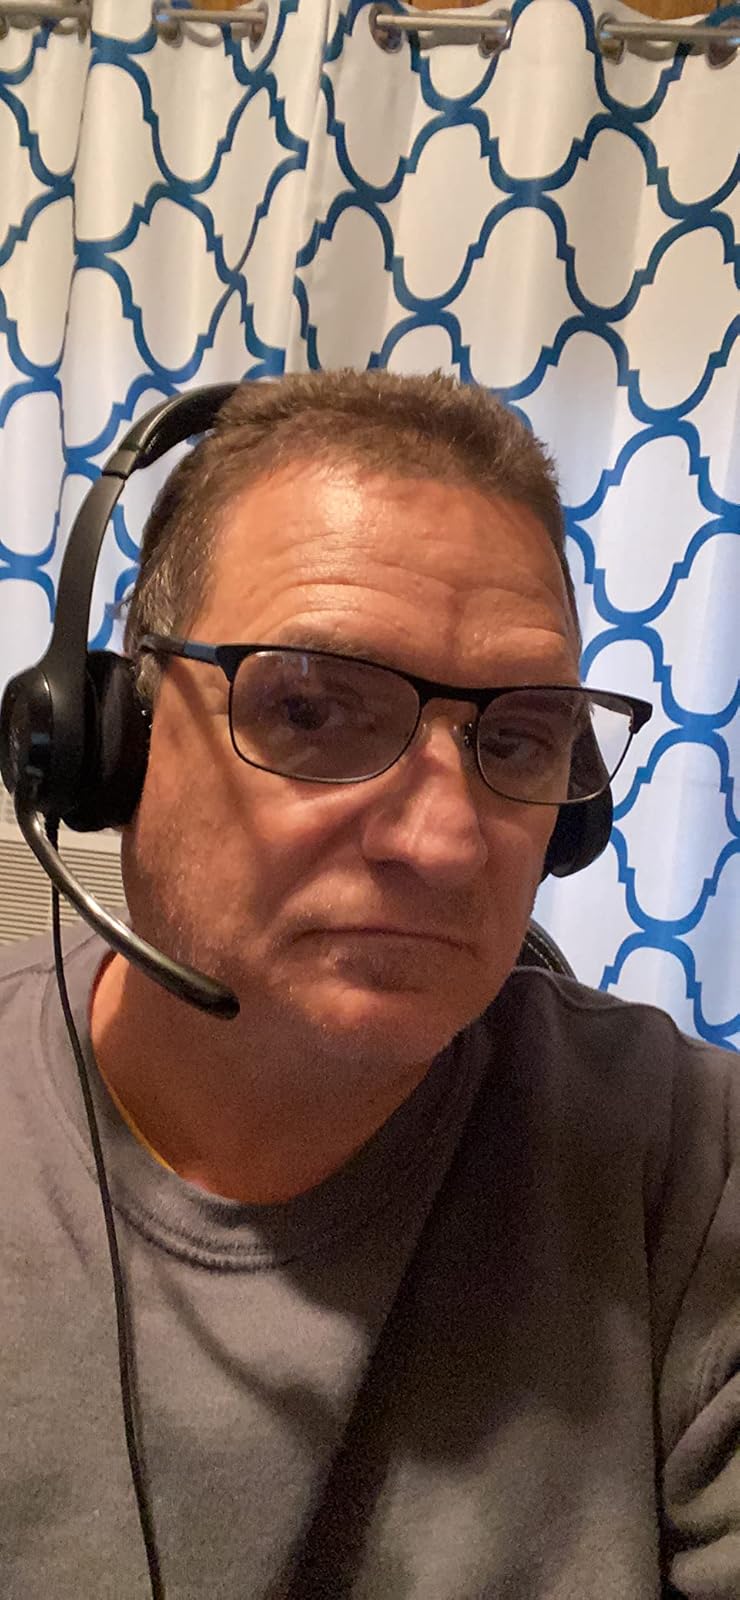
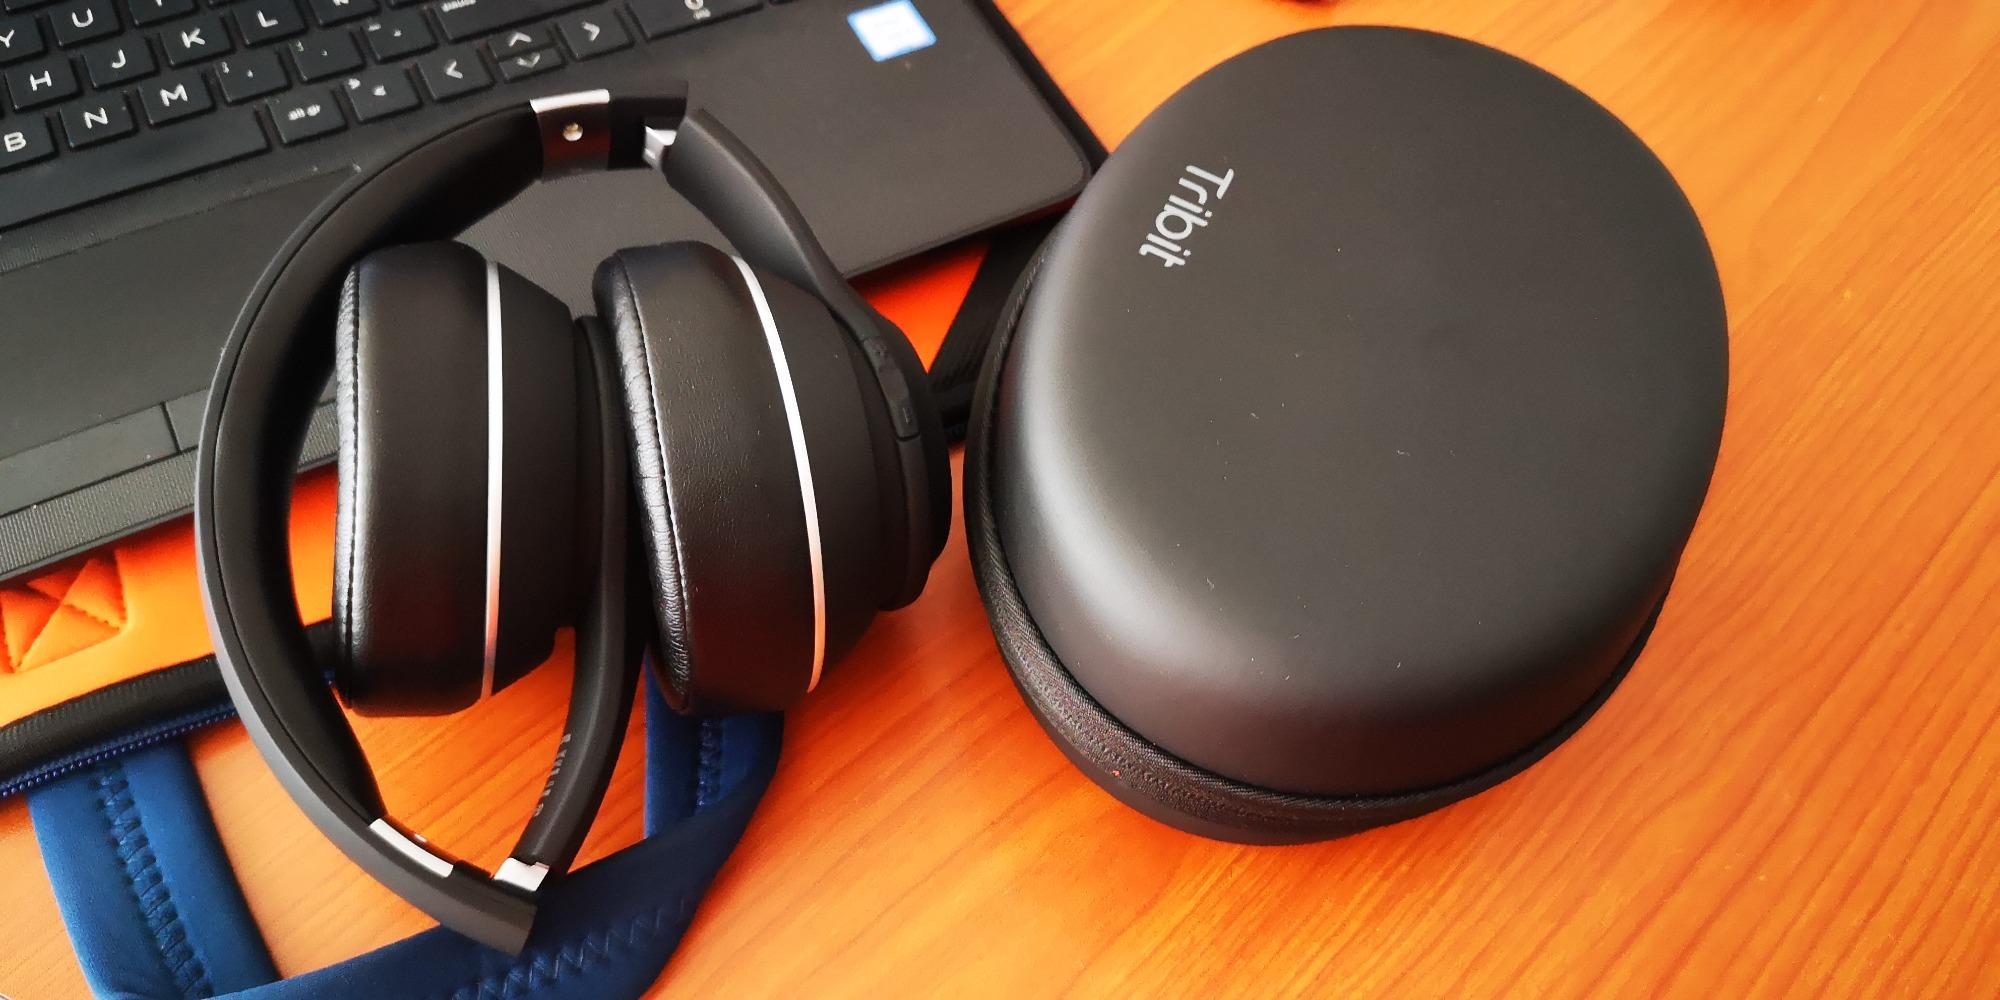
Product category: headphones
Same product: no